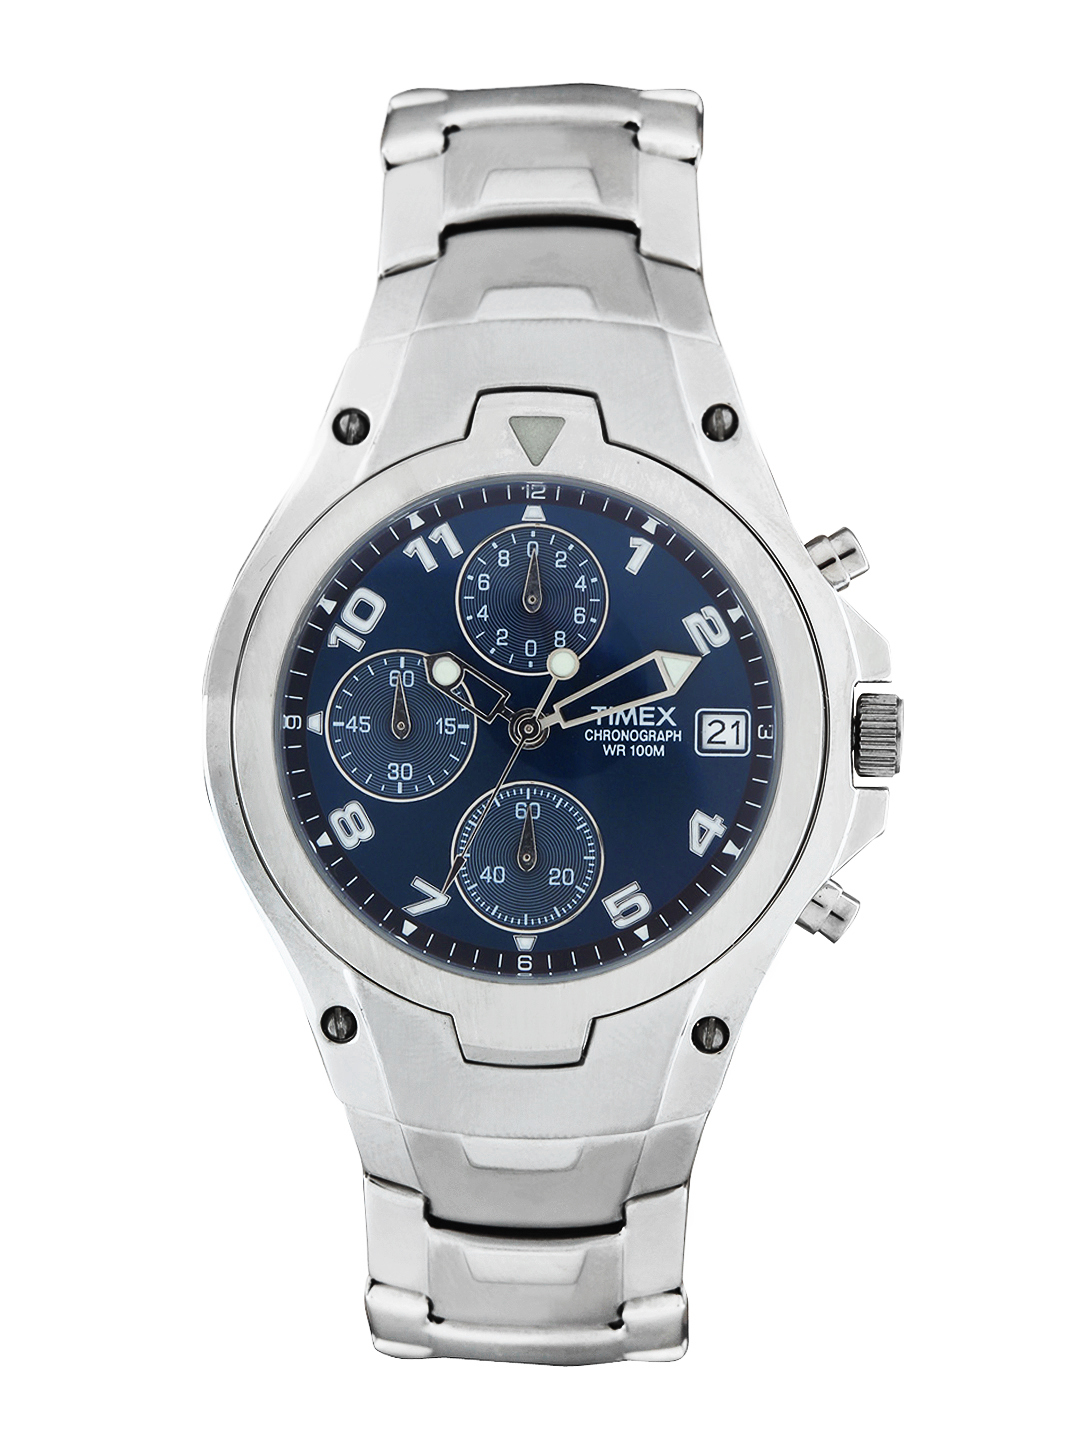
Timex Men Blue Dial Watch
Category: Accessories / Watches / Watches
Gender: Men
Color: Blue
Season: Winter 2016
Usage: Formal